James Campbell Besley

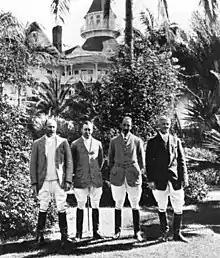
1913 Coronado Country Club polo team members (left to right) Lord Tweedmouth, Lord Alastair Innes-Ker, F. McLaughlin and James Campbell Besley.

Galvin's North British American Trading and Transportation Co. went bankrupt and was succeeded by the Trading & Exploration Co., chartered in London, England in 1899.